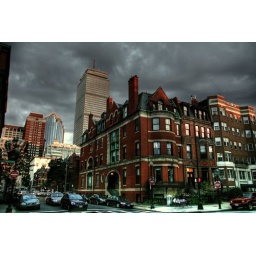
in the background and the brown buildings of the Comm Ave in the foreground.Stormy clouds and a setting sun make for some sweet light.